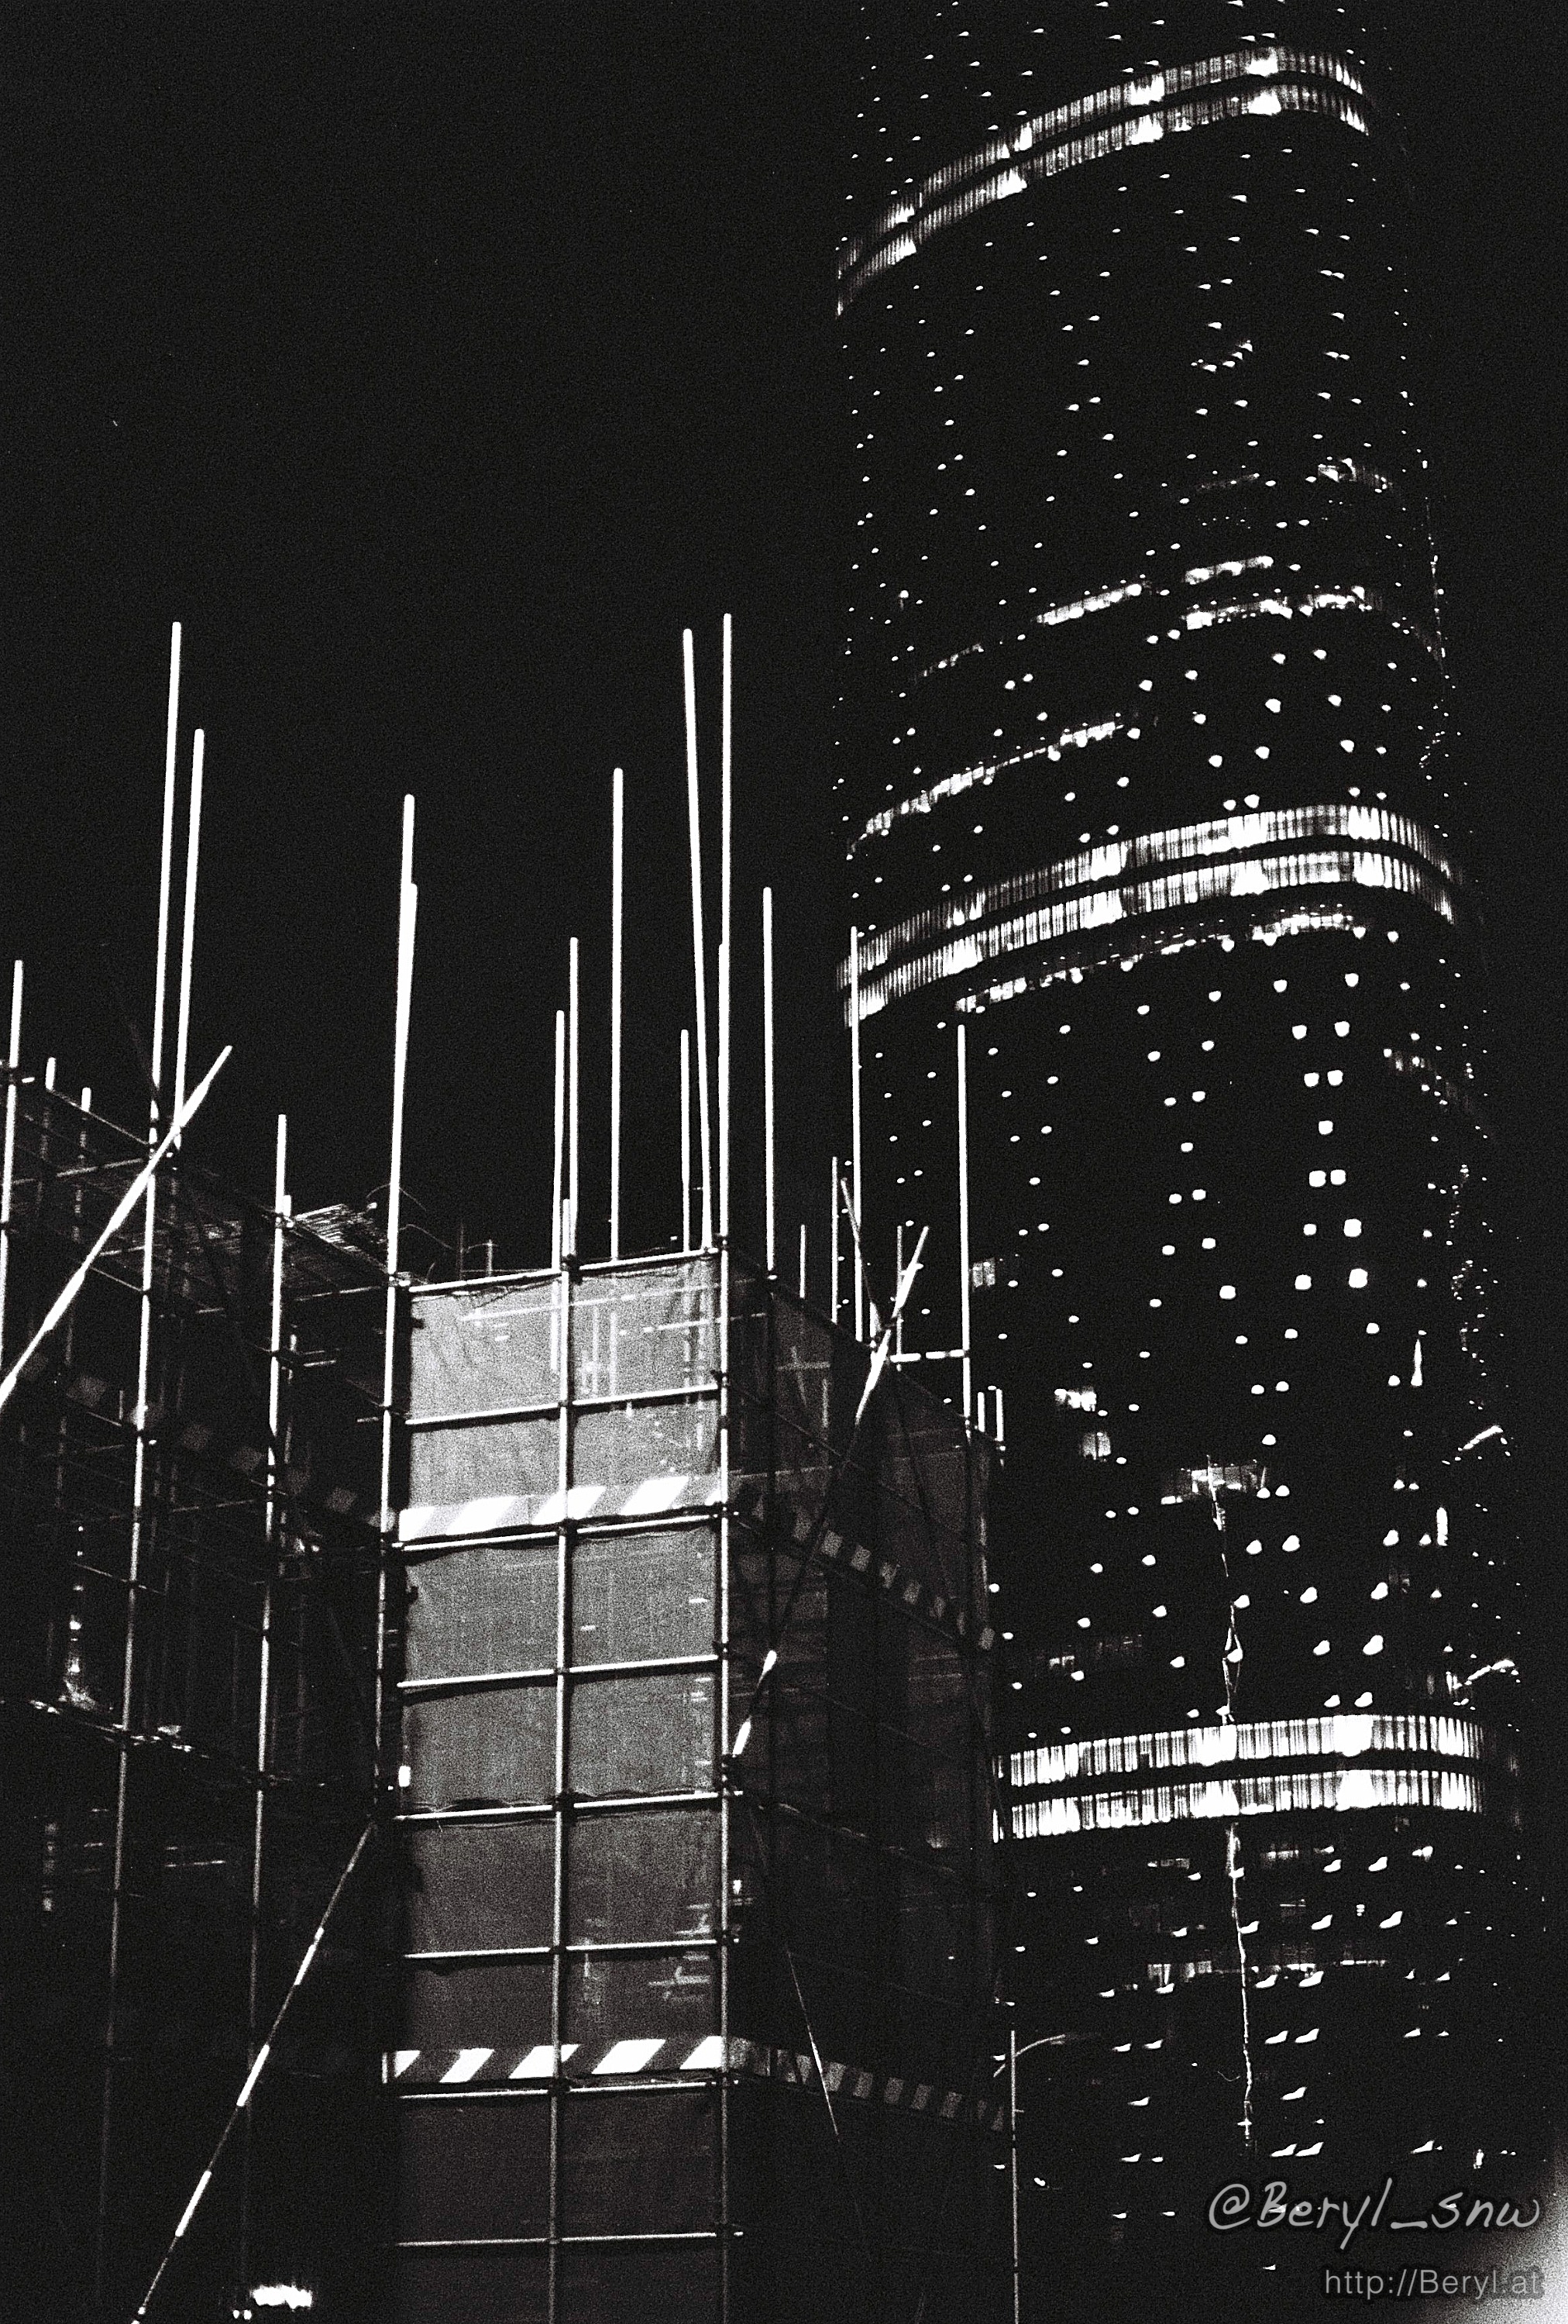
light, black and white, architecture, structure, skyline, night, building, skyscraper, film, evening, line, reflection, darkness, nikon, black, monochrome, lighting, bw, blackandwhite, lights, 50mm, f14, symmetry, canton, mall, nikkor, constructions, shape, 400, fm2, macophoto, monochrome photography